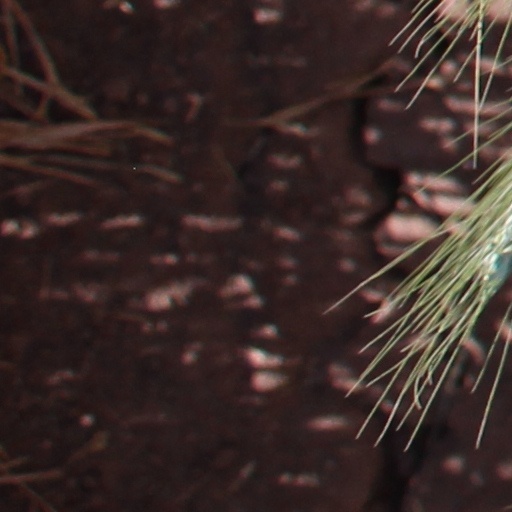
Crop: wheat